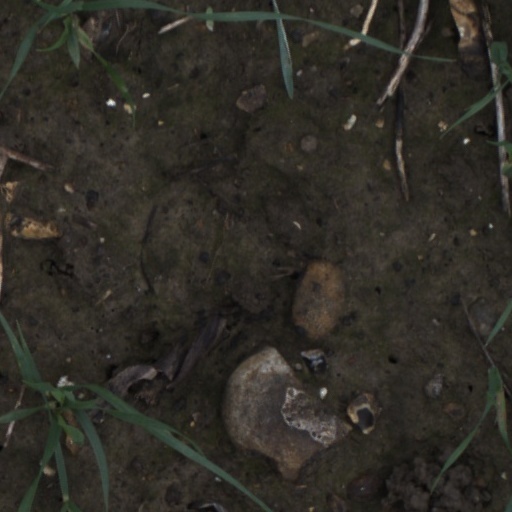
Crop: wheat